Stars in My Crown (film)

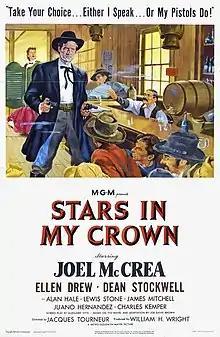
Theatrical release poster

Stars in My Crown is a 1950 Western film directed by Jacques Tourneur and starring Joel McCrea as a preacher whose faith tames an unruly town by inspiring the townspeople to change. It was based on the 1947 novel of the same name by Joe David Brown.